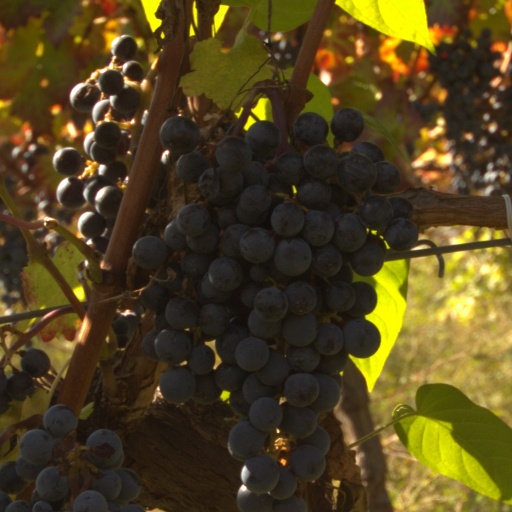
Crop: grape